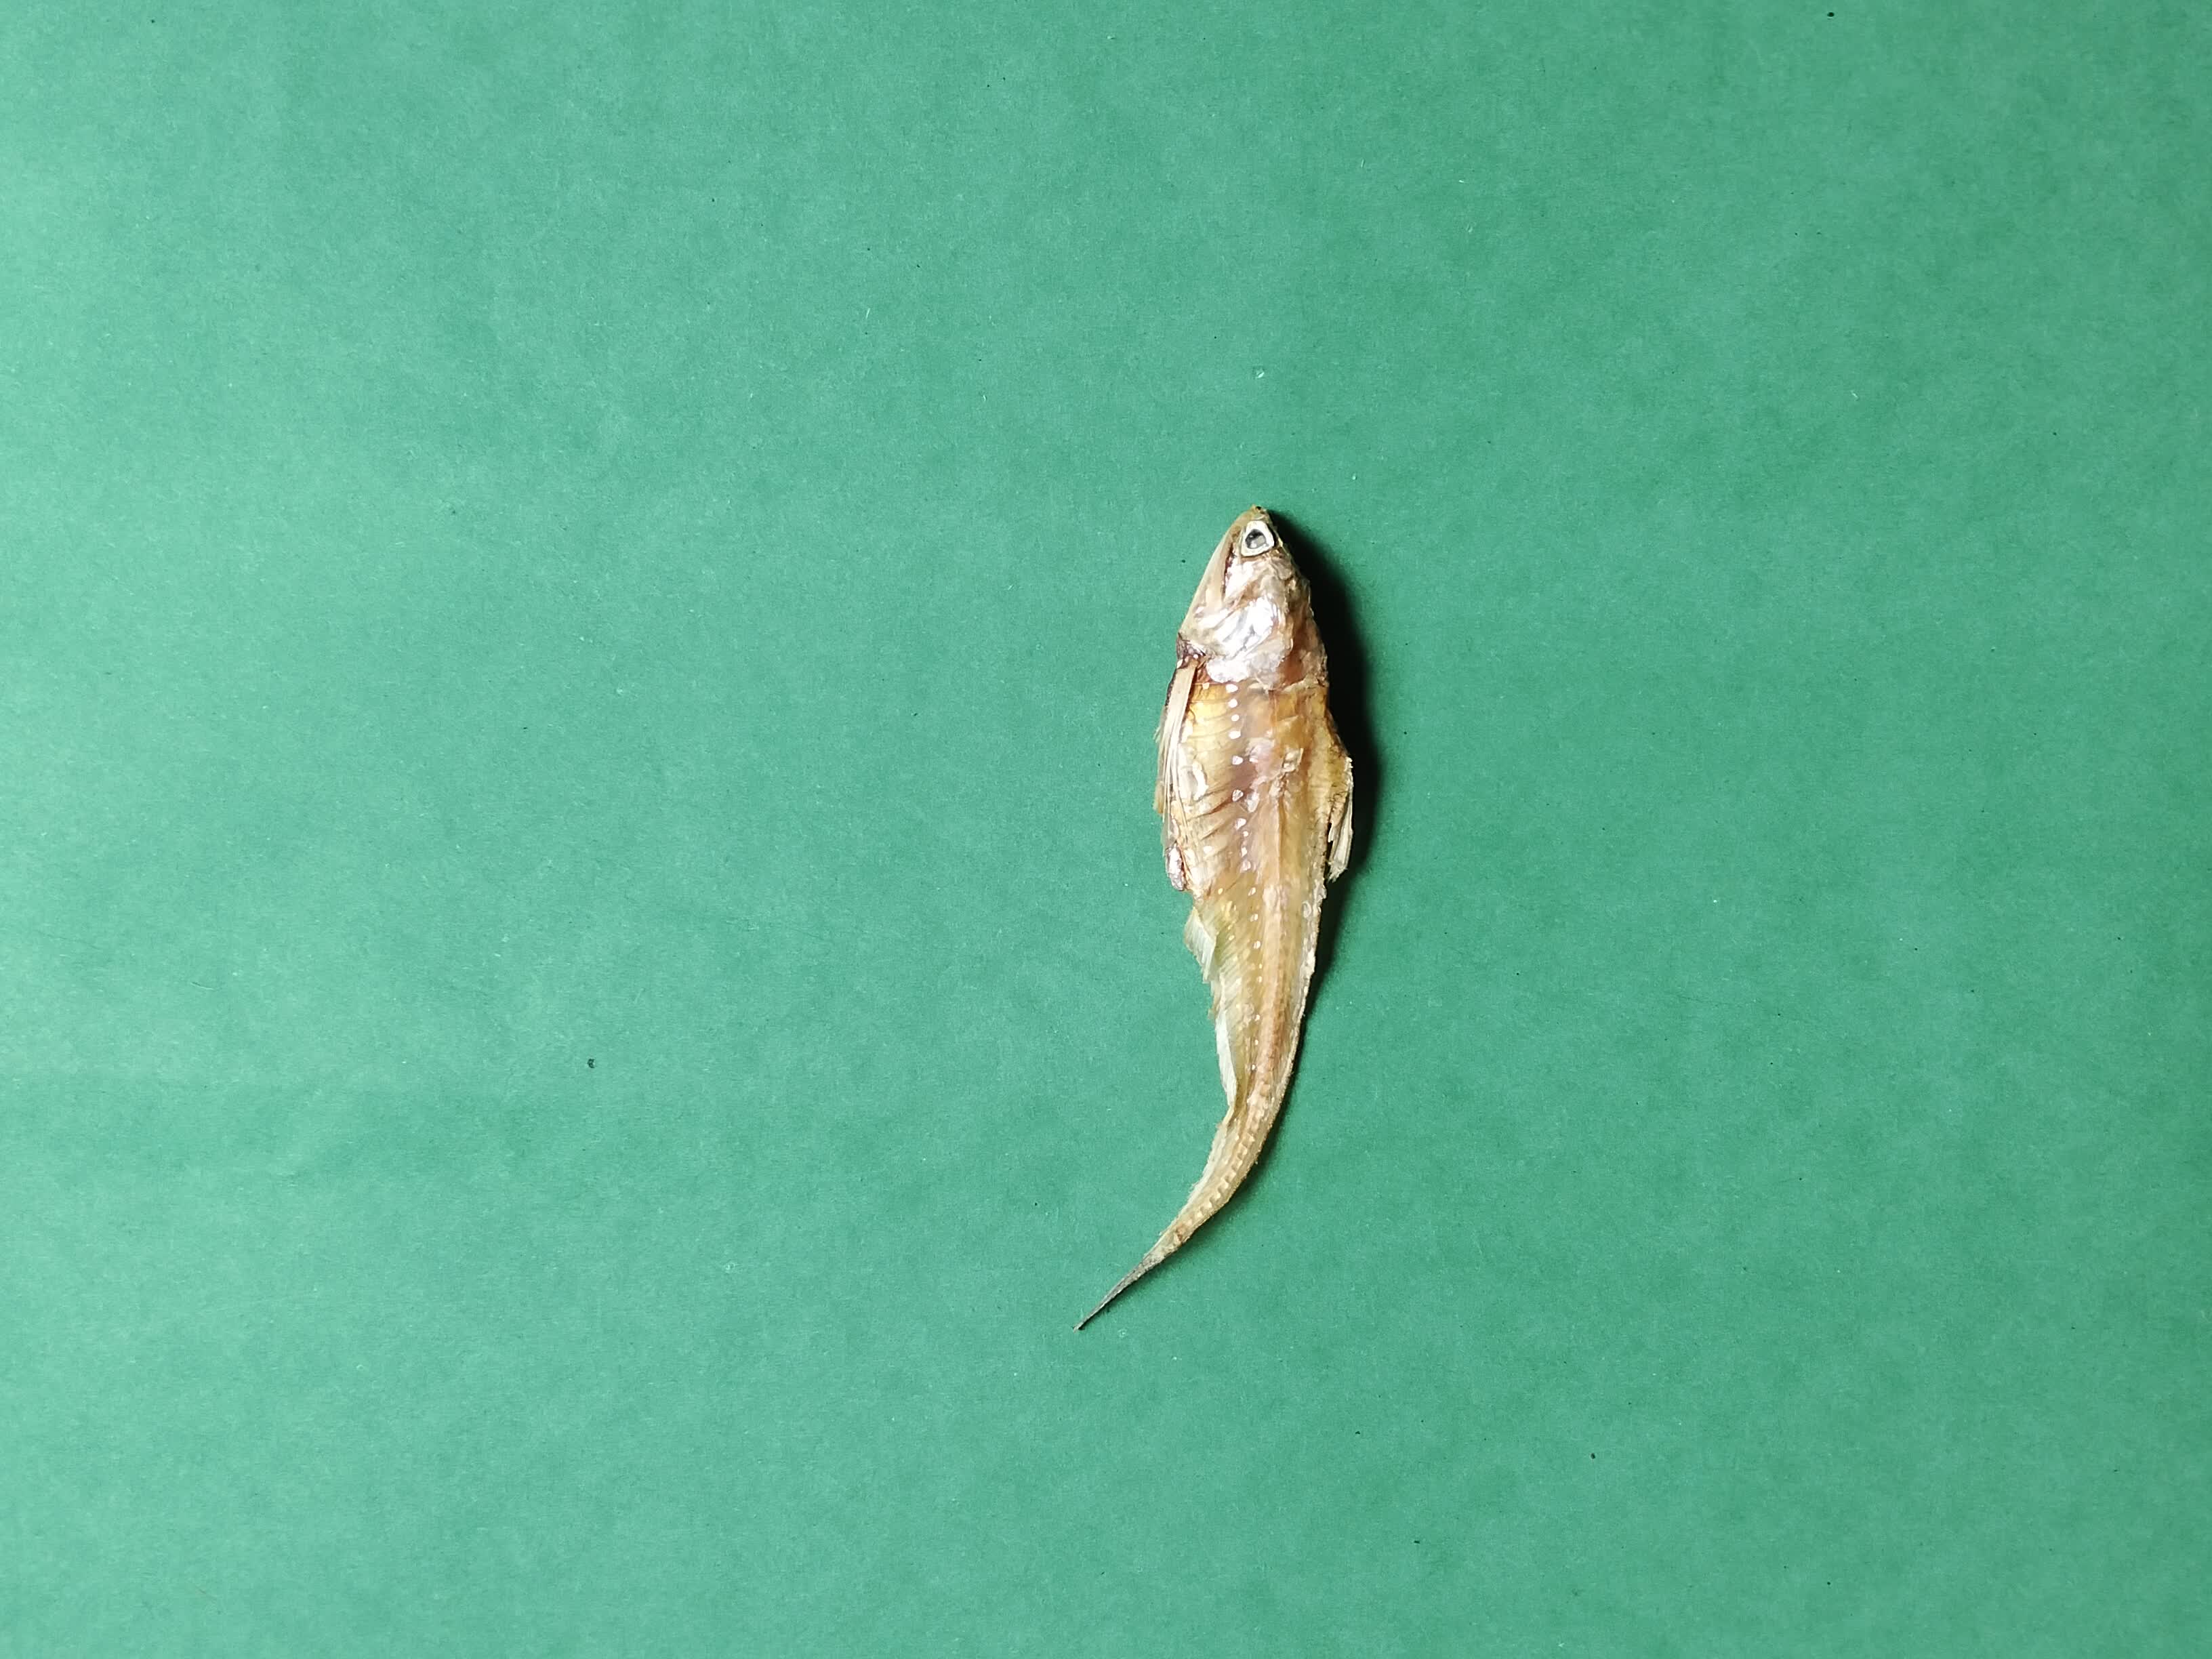
Species: Shundori